List of Antarctic and subantarctic islands

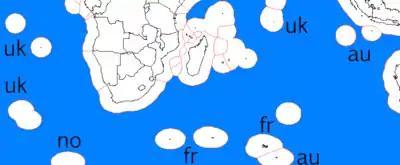
Oceanic islands between the Equator, 60°S, 20°W, and 115°E are the only Southern Hemisphere lands (besides East Timor) outside the five southern nuclear-weapon-free zones. Bouvet Island and the Kerguelen Islands are Antarctic islands on this map but outside the Antarctic NWFZ.Australian islands are parts of the South Pacific NWFZ. South Georgia and the South Sandwich Islands is in the Latin American NWFZ and not on this map.

Area data are from the USGS unless otherwise specified. This list does not include ice rises such as Berkner Island and Roosevelt Island.